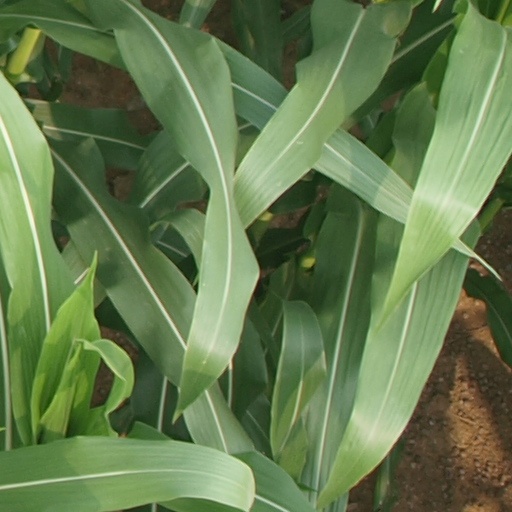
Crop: maize; corn